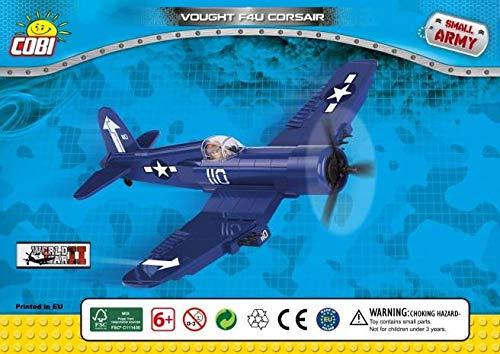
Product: COBI Small Army Vought F4U Corsair
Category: Toys & Games | Toy Figures & Playsets | Playsets & Vehicles | Vehicles
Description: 1 figure - American pilot.
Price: $29.46
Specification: ProductDimensions:2.2x9.4x14.2inches|ItemWeight:1pounds|ShippingWeight:1pounds(Viewshippingratesandpolicies)|DomesticShipping:ItemcanbeshippedwithinU.S.|InternationalShipping:ThisitemcanbeshippedtoselectcountriesoutsideoftheU.S.LearnMore|ASIN:B01NAASDHF|Itemmodelnumber:5523|Manufacturerrecommendedage:6-15years